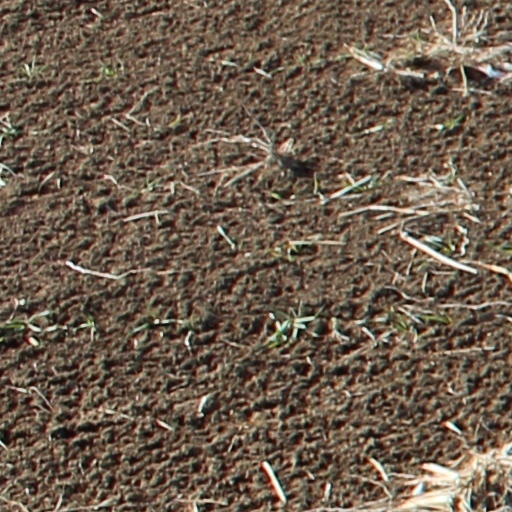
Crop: wheat